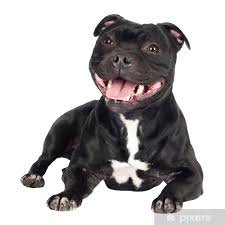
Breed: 203-n000015-Staffordshire_bullterrier